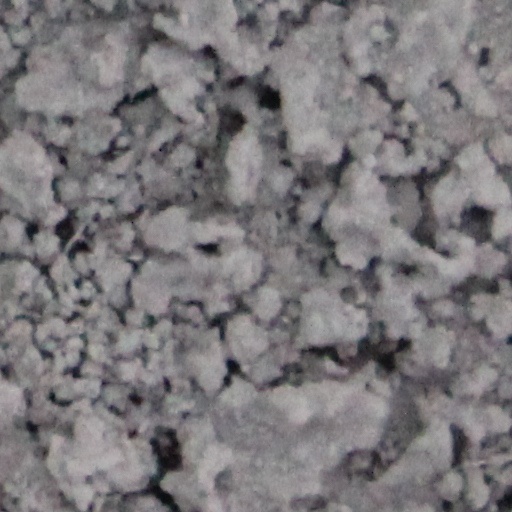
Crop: wheat